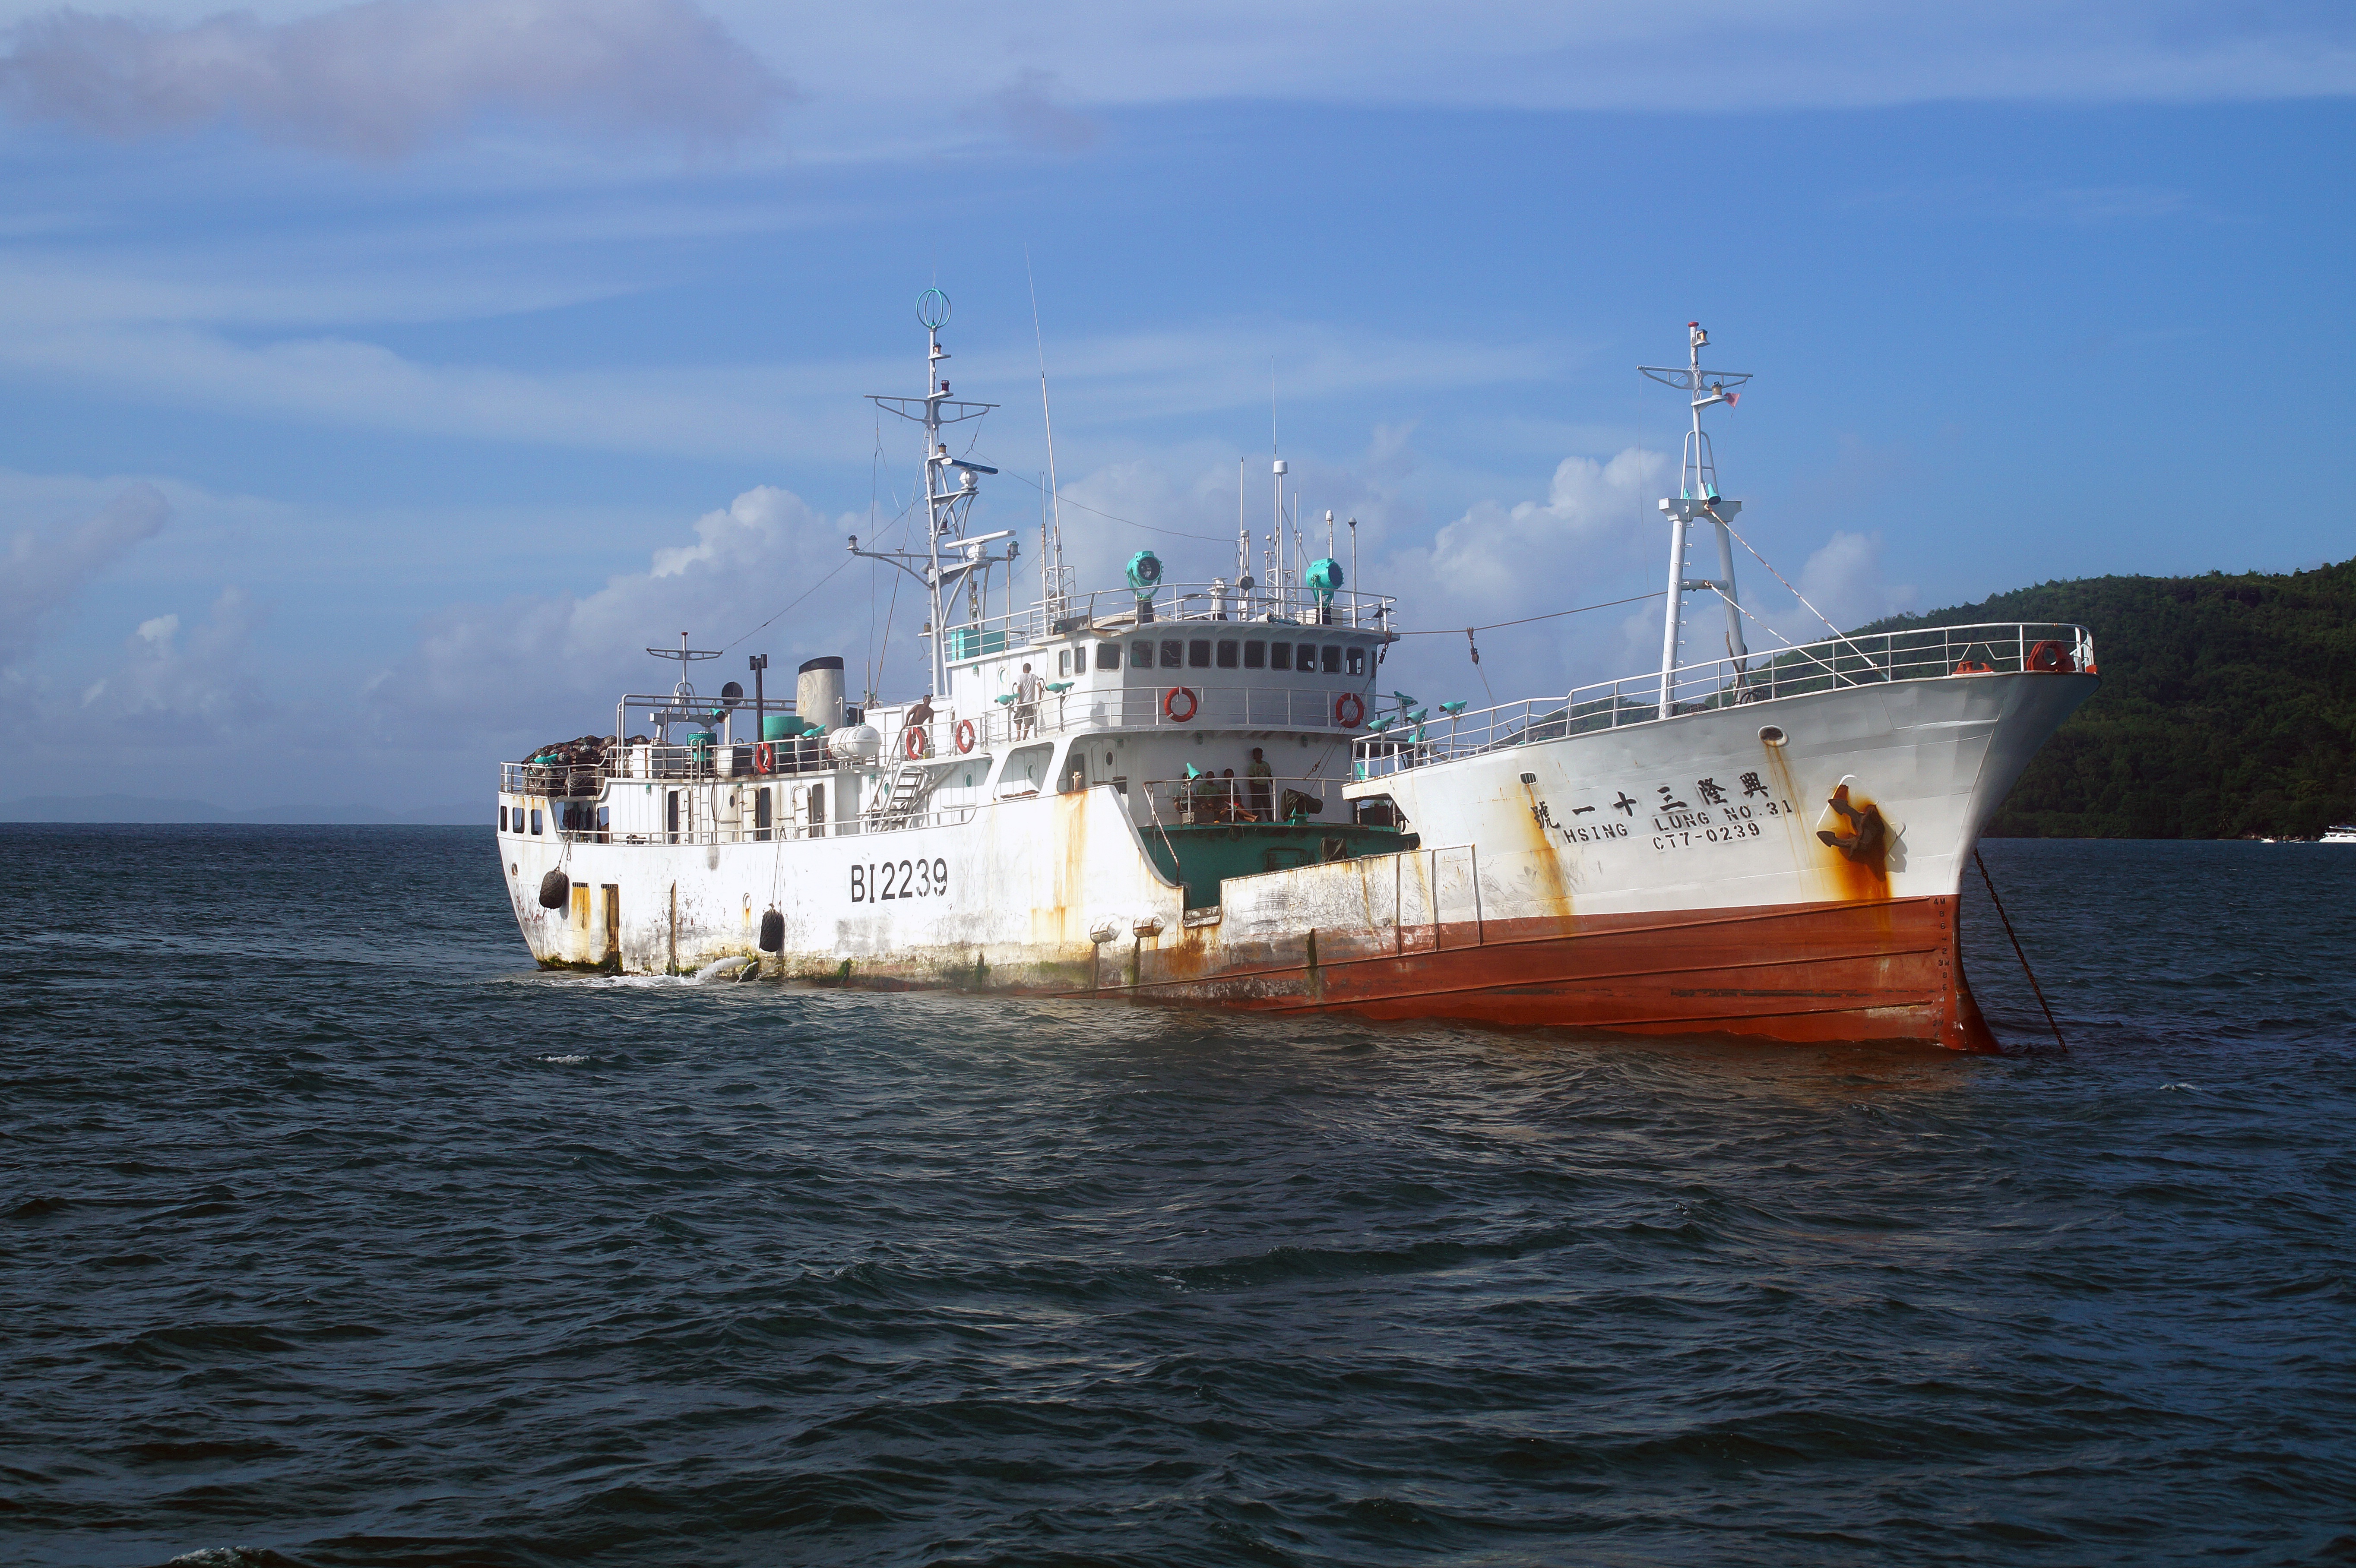
sea, water, ocean, boat, ship, vehicle, blue, cargo ship, ferry, cargo, marine, trade, navigation, channel, maritime, tugboat, watercraft, fishing vessel, freight transport, chinese boat, oil tanker, tank ship, bulk carrier, fishing trawler, patrol boat, research vessel, anchor handling tug supply vessel, platform supply vessel, reefer ship, roll on roll off, dock landing ship